Describe the emotion expressed in this image:  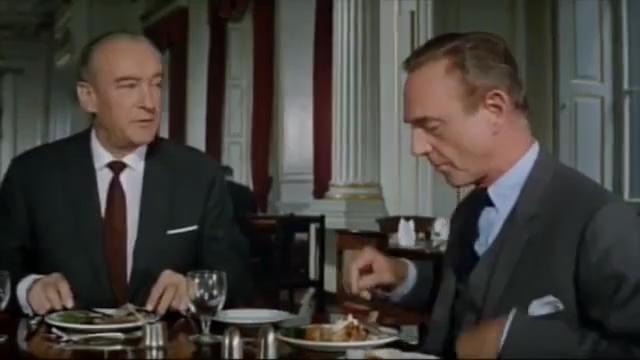
This person displays Fear, valence and arousal with high intensity.